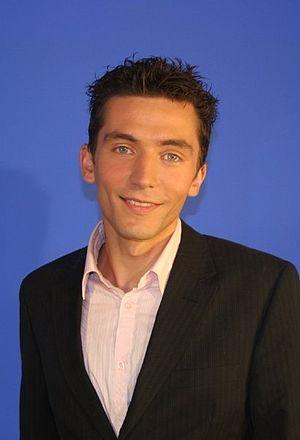
Julien Sanchez
Beaucaire est une commune française située dans le département du Gard, en région Occitanie.
Julien Sanchez, né le 19 octobre 1983 à Argenteuil, est un homme politique français.